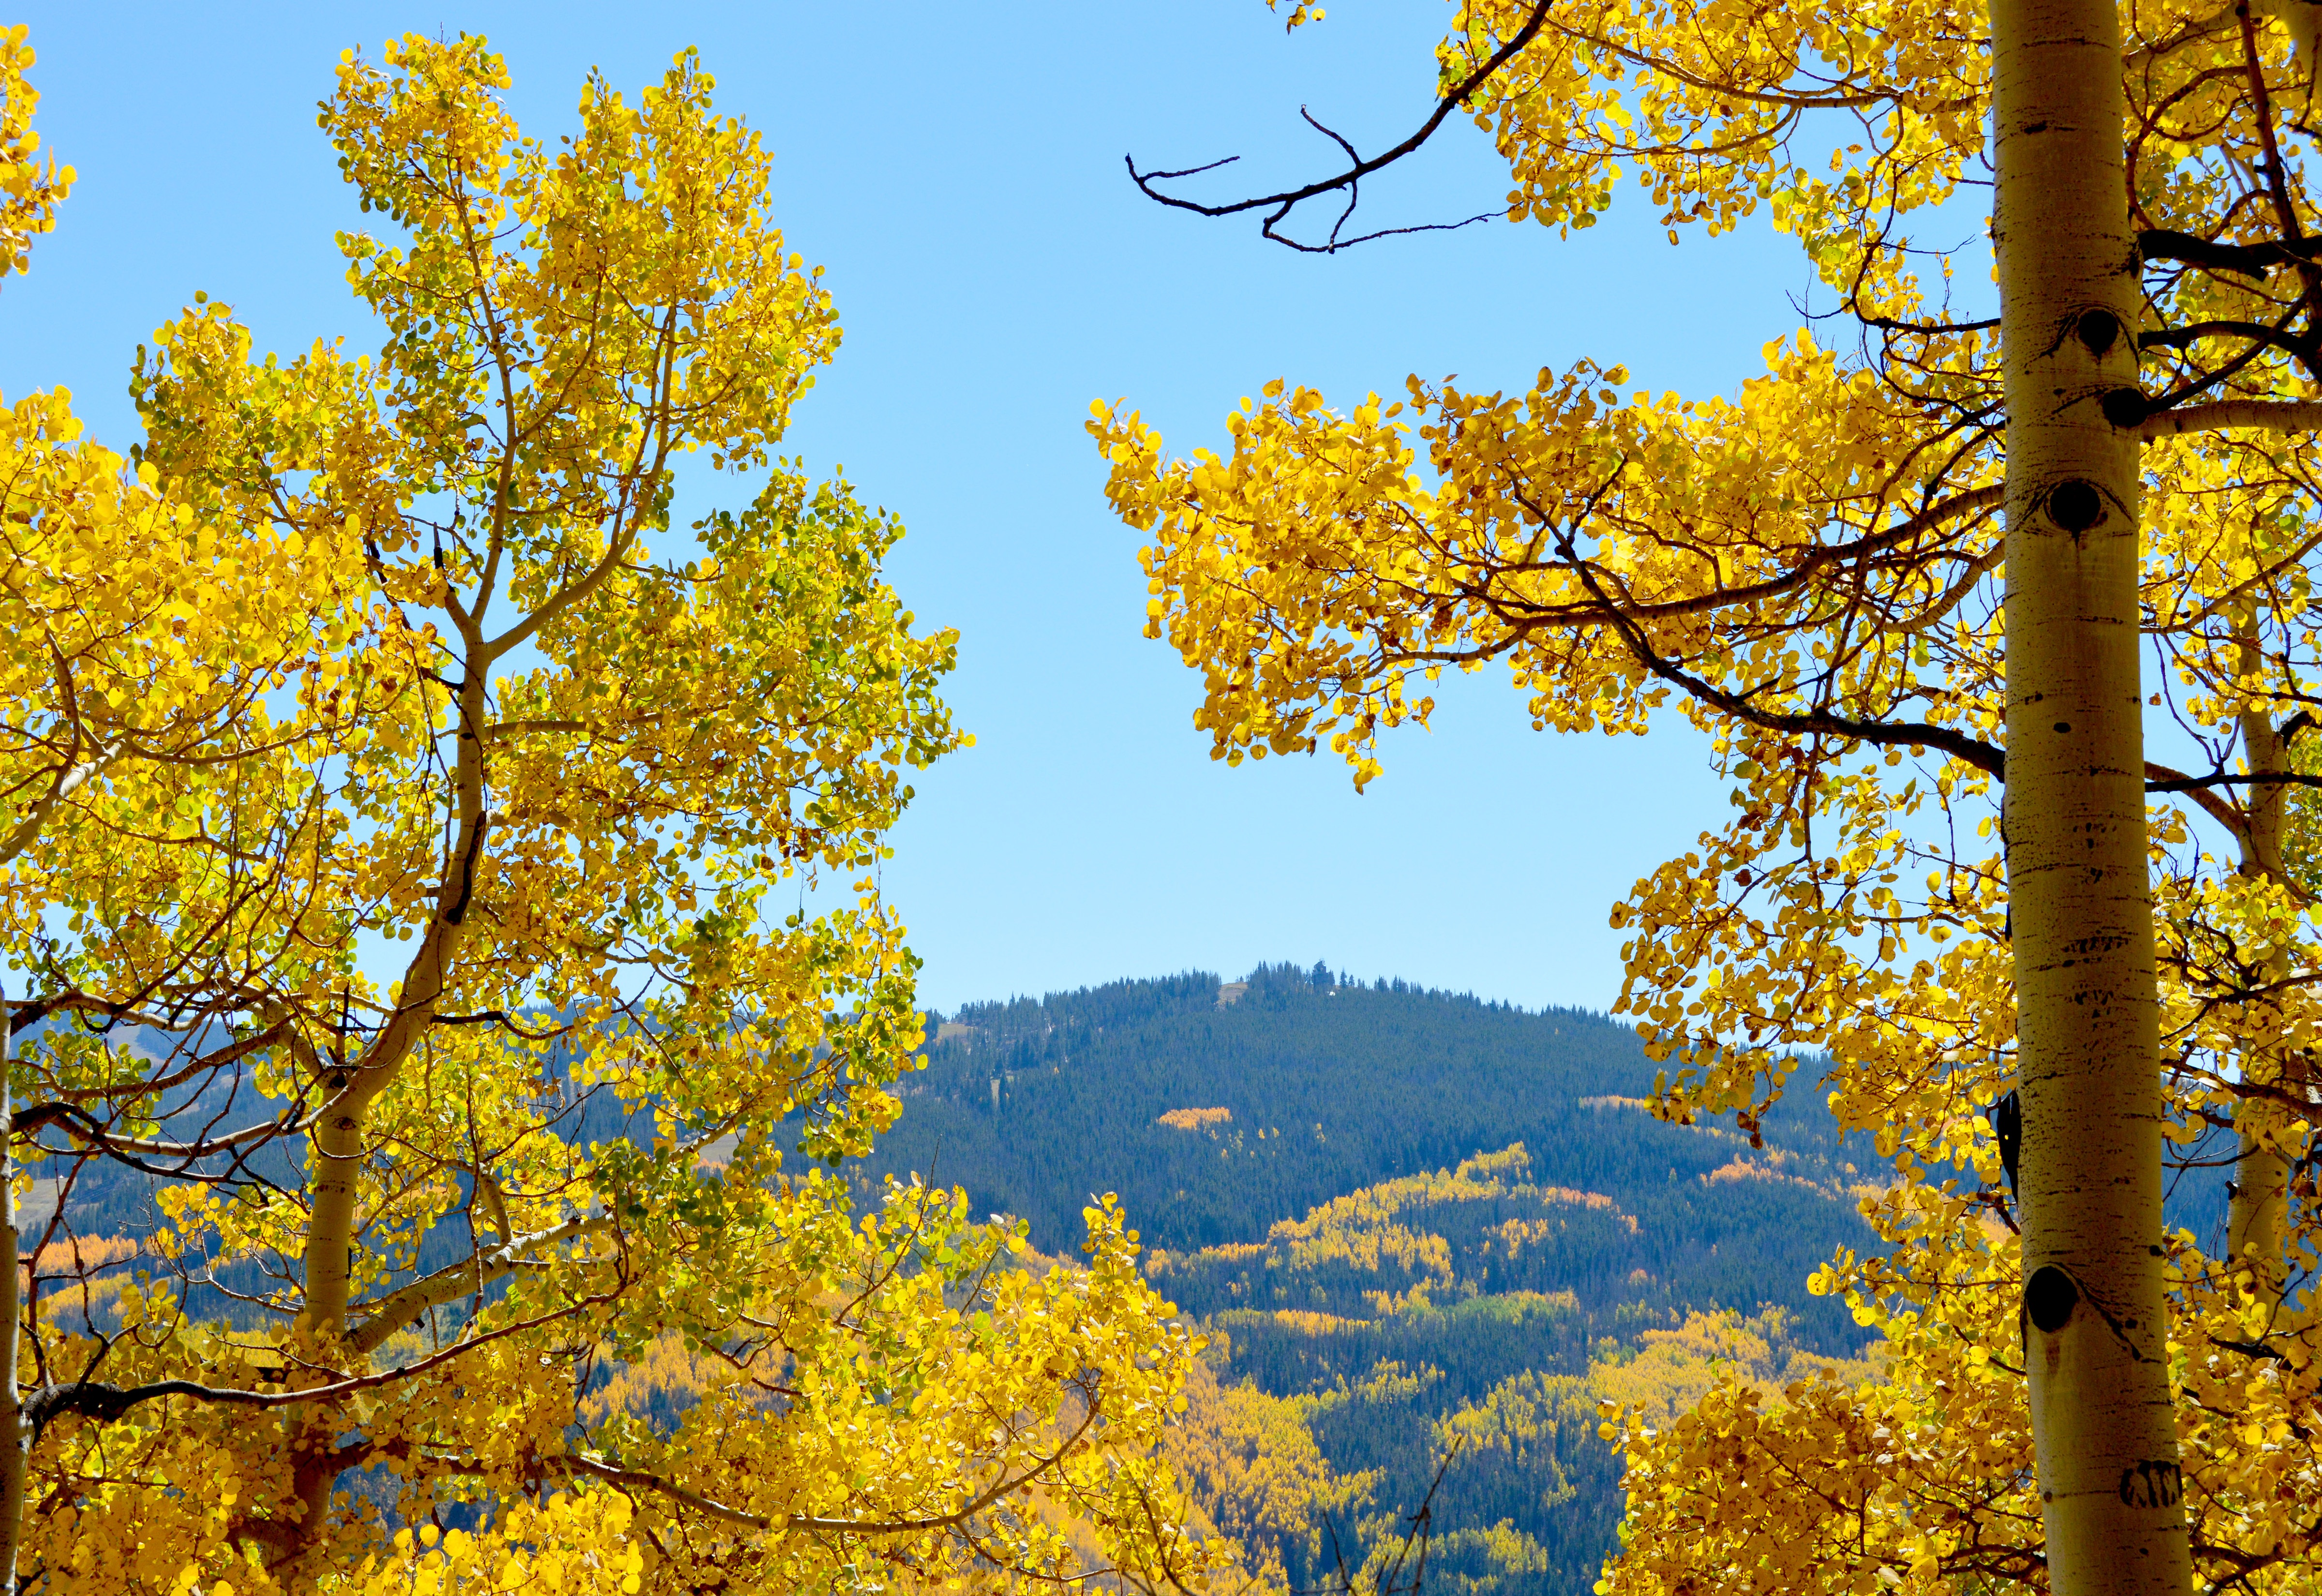
landscape, tree, forest, outdoor, branch, plant, meadow, sunlight, leaf, flower, autumn, yellow, season, colorado, mountains, deciduous, woodland, aspen, larch, ecosystem, maidenhair tree, biome, woody plant, temperate broadleaf and mixed forest, land plant